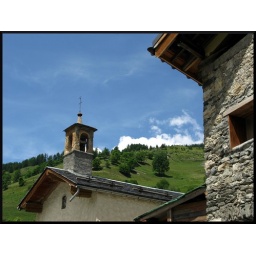
Just a church on a hill above Nancroix.